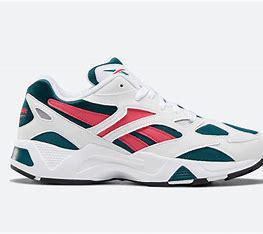
Brand: Reebok
Model: Aztrek 96